Gary Jacobson

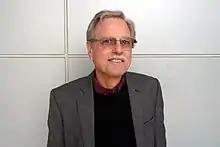
Jacobson in 2014

Gary C. Jacobson (born July 7, 1944) is a professor of political science and the director of undergraduate studies at the University of California, San Diego, where he has been since 1979.